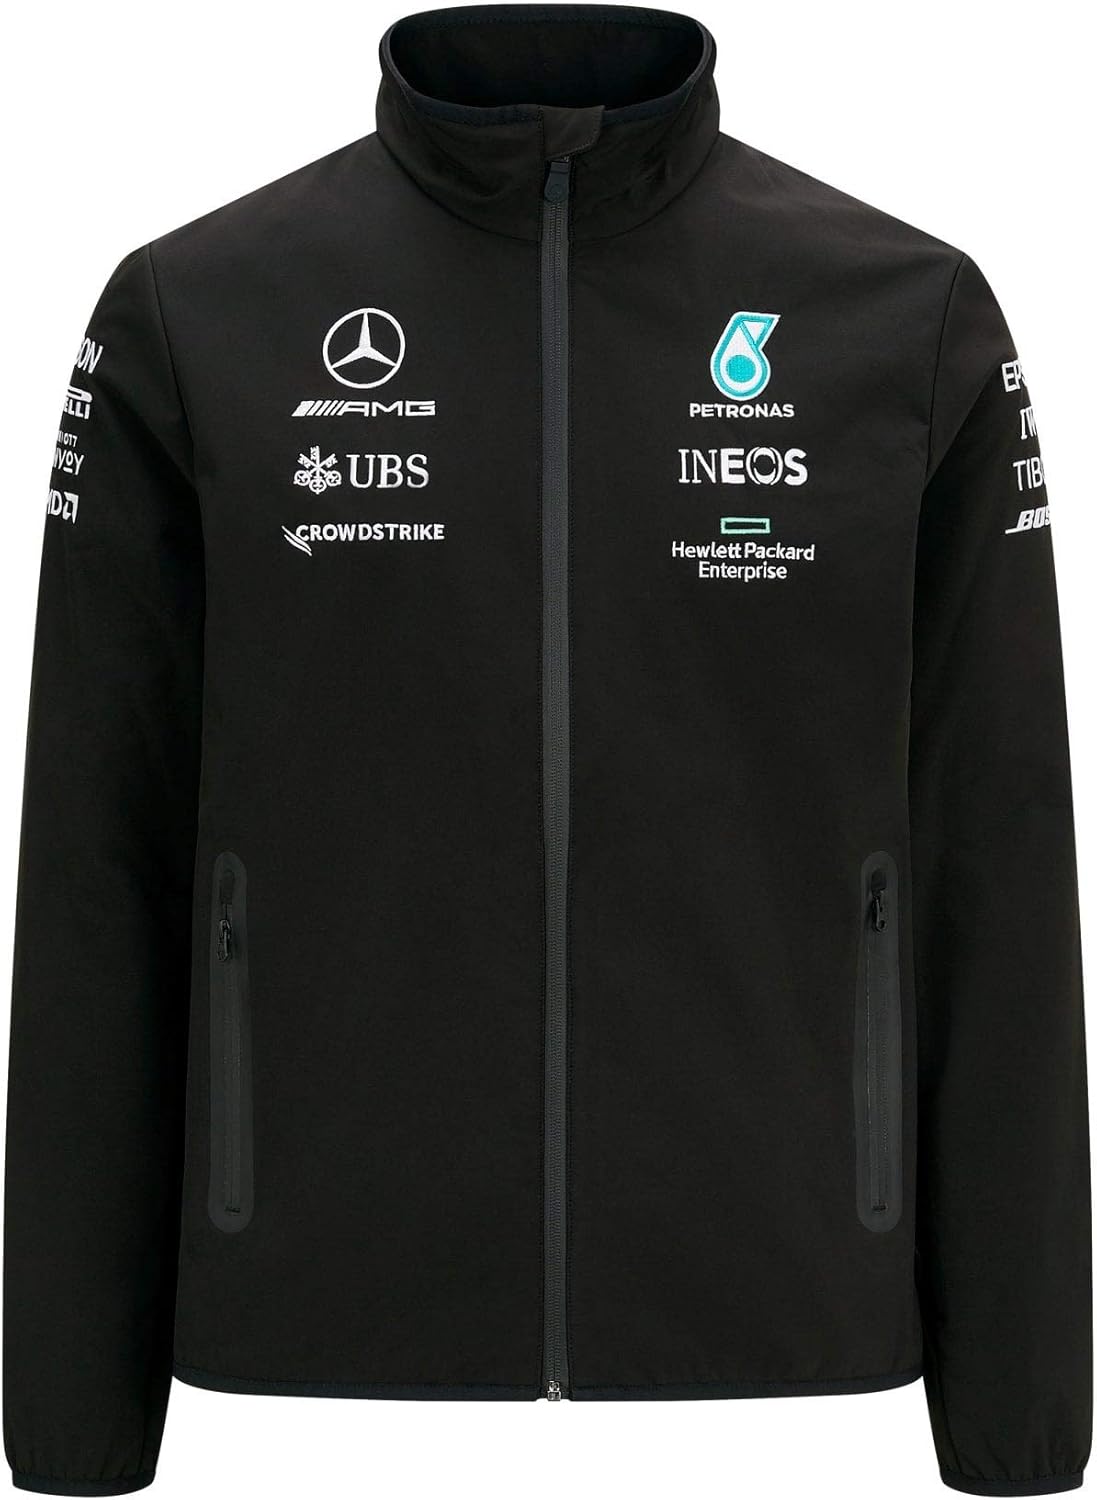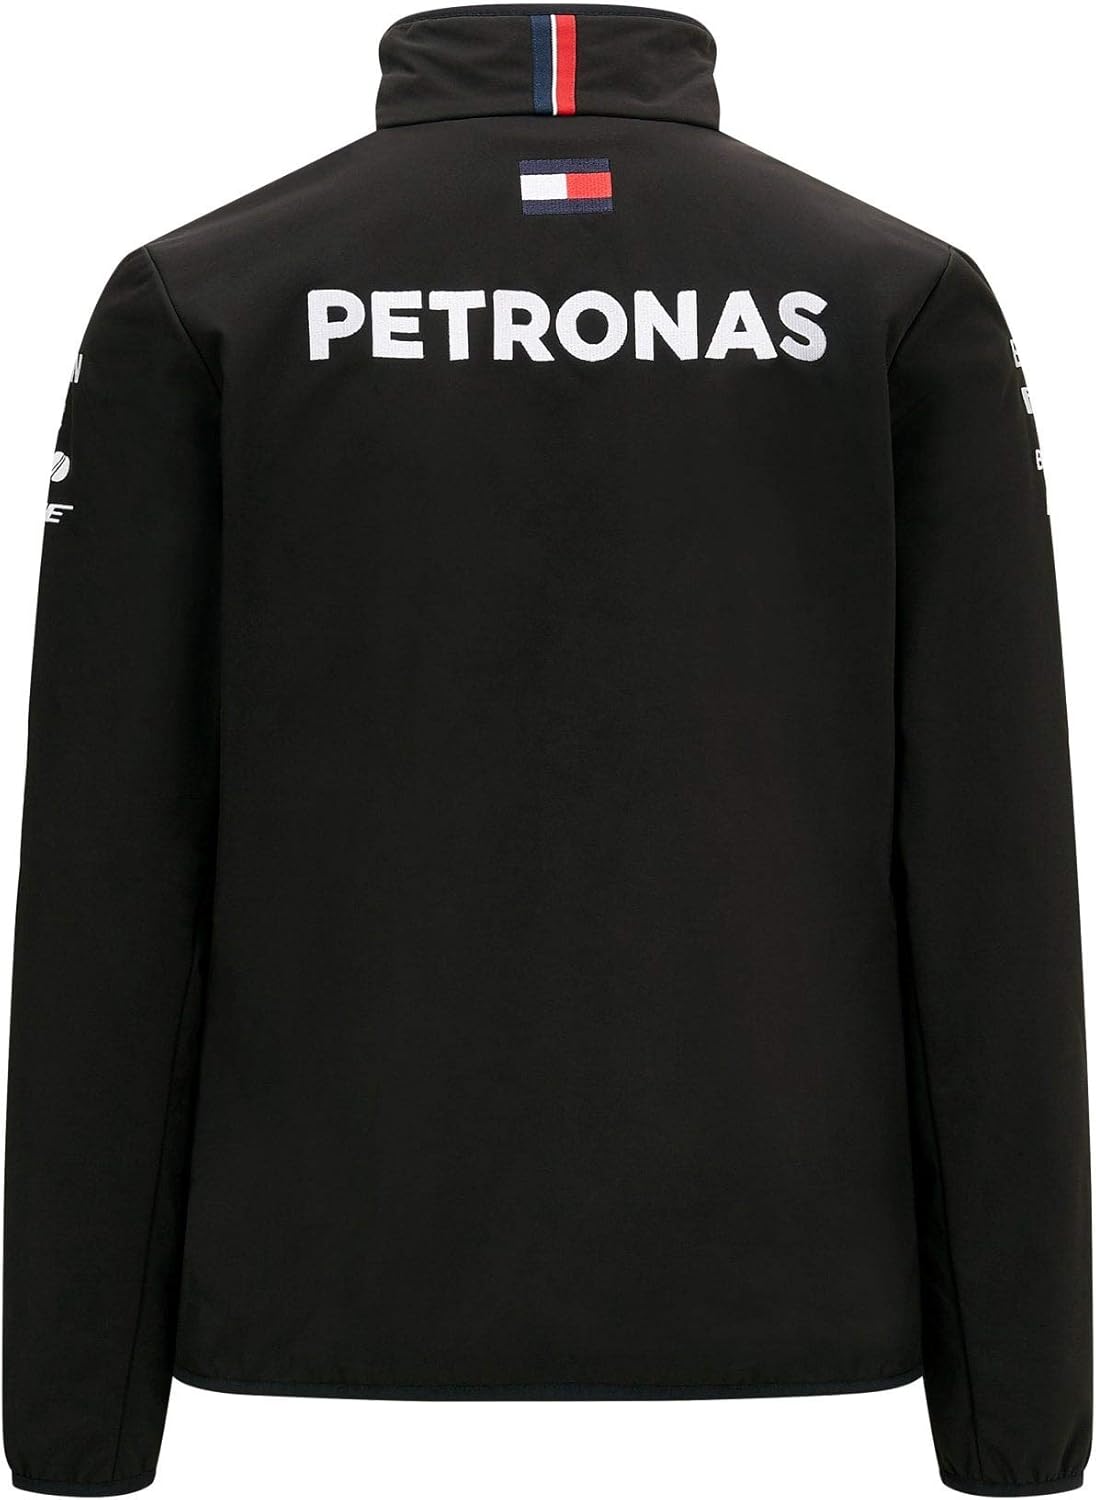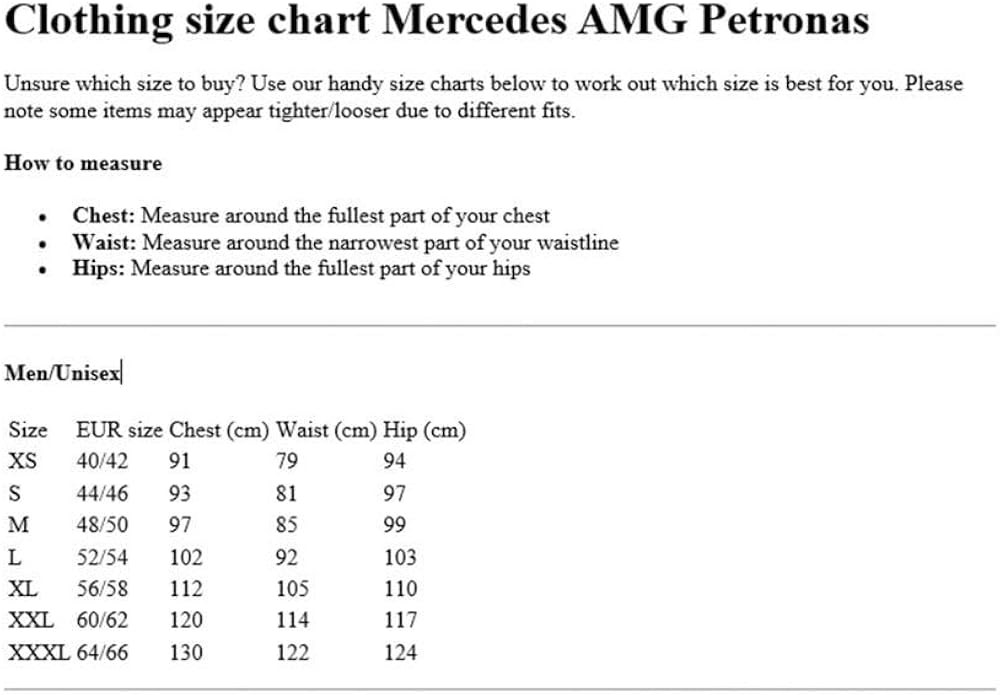
Mercedes Benz AMG Petronas F1 Men's 2021 Team Softshell Jacket
Category: AMAZON FASHION
The ultimate winter staple featuring team and sponsor logos, designed with binding cuffs and vertical side zips pockets.
Features: 100% Polyester | Made in China | Zipper closure | Hand Wash Only | Embroidered team and sponsor logos on the chest | Embroidered team and sponsor logos on sleeves | Vertical side zip pockets | Water repellent front zip | Binding on cuffs